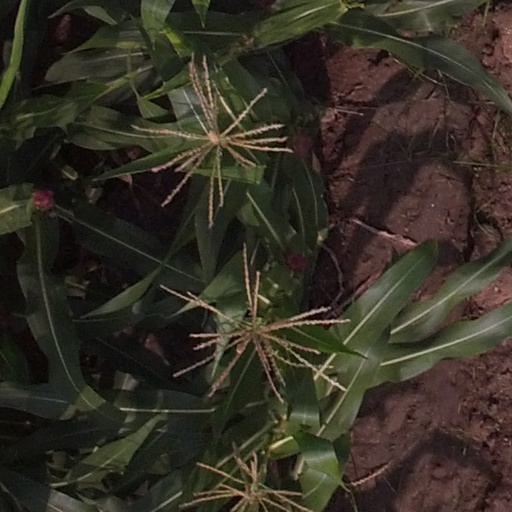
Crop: maize; corn